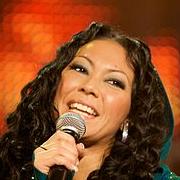
Age: 28